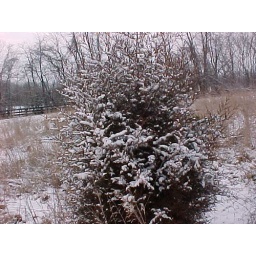
lone pine tree in the snow